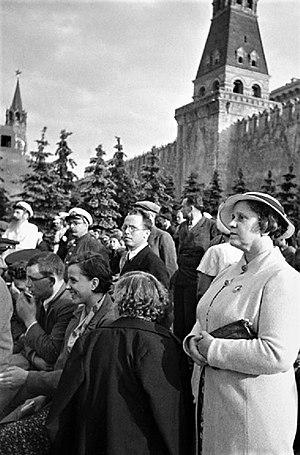
Valeria Vladimirovna Barsova, née Vladimirova le 13 juin 1892 à Astrakhan et morte le 13 décembre 1967 à Sotchi, est une chanteuse soprano lyrique colorature russe et soviétique. Elle fut nommée artiste du Peuple d'URSS en 1937 et reçut le prix Staline de première classe en 1941.